Hurricane Andrew

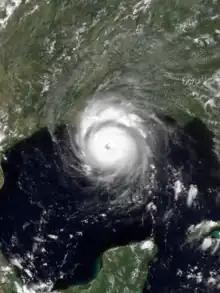
Satellite image of Hurricane Andrew approaching Louisiana on August 25

Shortly after the storm emerged into the Gulf of Mexico from southern Florida, the National Hurricane Center issued hurricane watches and warnings for the Gulf Coast of the United States beginning at 13:00 UTC on August 24. After the initial hurricane watch from Mobile, Alabama, to Sabine Pass, Texas, the watches and warnings were expanded to eventually include areas from Mobile, Alabama, to Freeport, Texas. All watches and warnings on the Gulf Coast were discontinued late on August 26 after the hurricane moved inland over Louisiana.